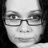
Emotion: sad